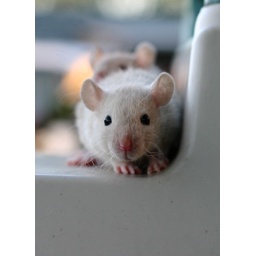
My keeper boy in the kitty litter